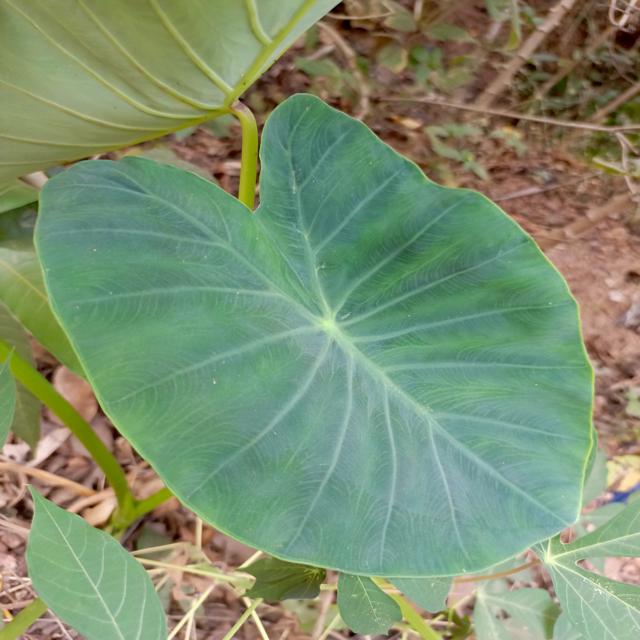
Label: Healthy